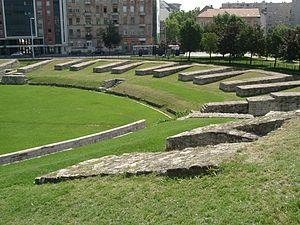
Aquincum est un quartier de Budapest, situé dans le 3ᵉ arrondissement. Il correspond au site de la cité romaine d'Aquincum.